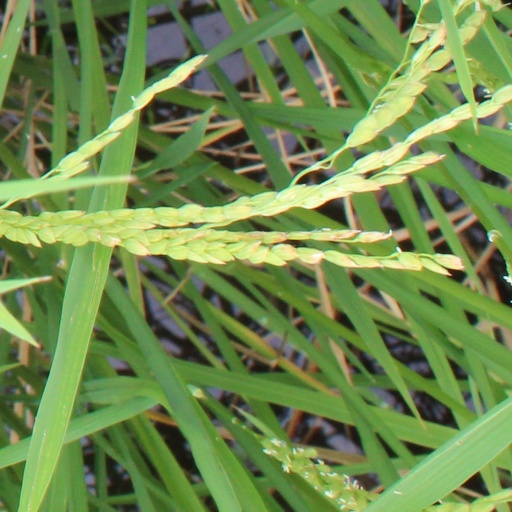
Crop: rice